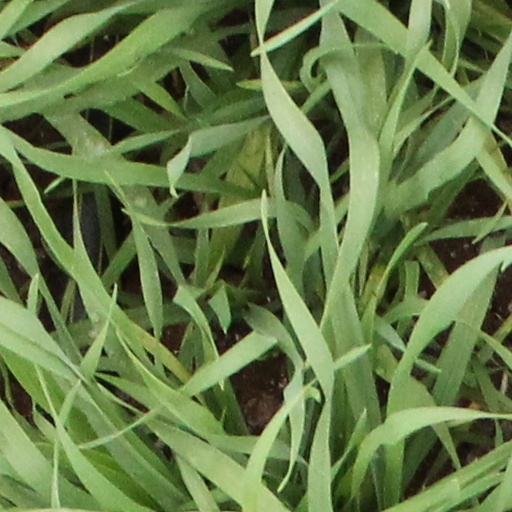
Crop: wheat